Uzen-Mizusawa Station

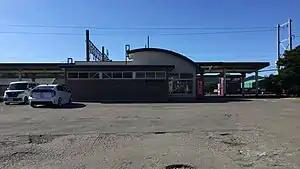
Uzen-Mizusawa Station. August 2019

is a railway station located in the city of Tsuruoka, Yamagata Prefecture, Japan, operated by the East Japan Railway Company (JR East).